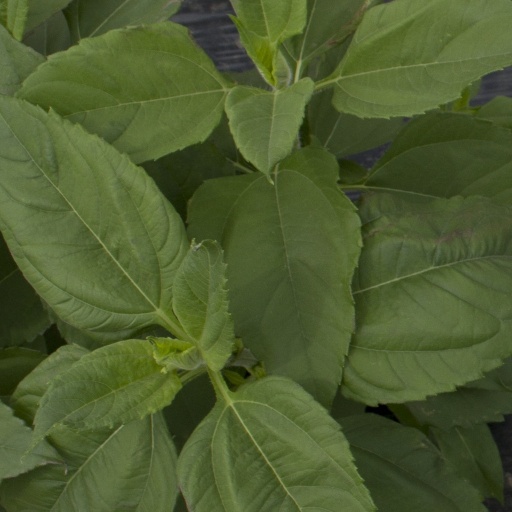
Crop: Jerusalem artichoke